Hardcore Justice (2010)

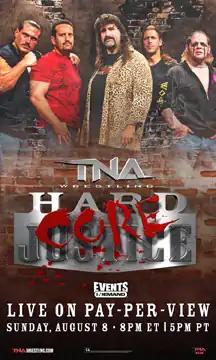
Promotional poster featuring ECW alumni from left to right: Rhino, Tommy Dreamer, Mick Foley, Stevie Richards and Raven

The 2010 Hardcore Justice (stylized HardCORE Justice, and occasionally referred to as Hardcore Justice: The Last Stand) was a professional wrestling pay-per-view event produced by Total Nonstop Action Wrestling (TNA), which took place on August 8, 2010 at the Impact Zone in Orlando, Florida. It was the sixth event under the Hard Justice chronology and the eighth event of the 2010 TNA pay-per-view schedule.